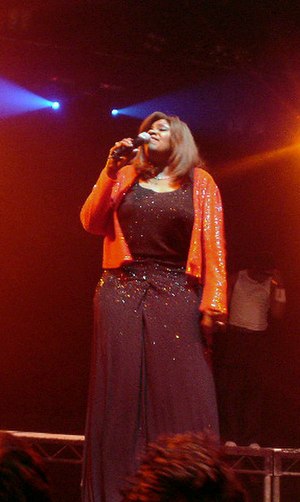
Gloria Gaynor
Gloria Gaynor under en koncert i 2003.
Gloria Gaynor er en amerikansk sangerinde, der er mest kendt for disco-hits som Never Can Say Goodbye, I Will Survive og I Am What I Am.